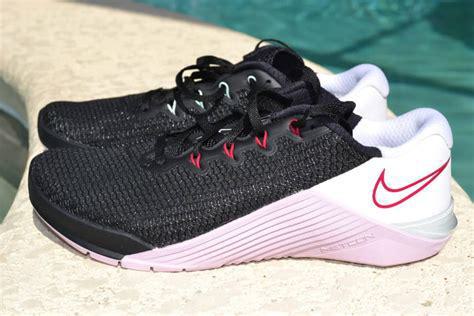
Brand: Nike
Model: Metcon 5